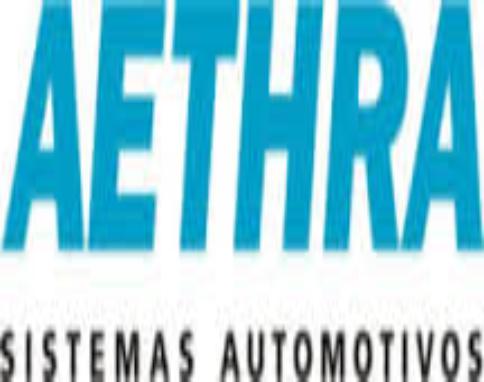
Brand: Aethra
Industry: Others